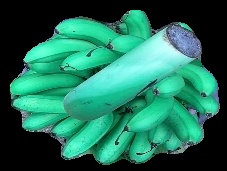
Variety: rasbale
Grade: grade1